Women in film

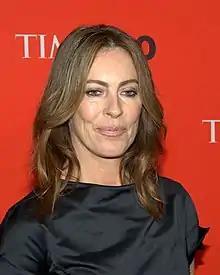
Kathryn Bigelow (born 1951) is an American director, producer, and writer. With "The Hurt Locker" (2009), Bigelow became the first woman to win the Academy Award for Best Director.

At the 2018 Cannes Film Festival, 82 women stood up for gender inequality within the festival. They all gathered on the steps during the premiere of a film called "Girls of the Sun", directed by Eva Husson, who was one of the few female directors nominated for "Palme d'Or" award. There were specifically 82 women, because that is the amount of female directors who have been nominated for awards at Cannes over the years, compared to 1,645 male directors nominated films. As of 2020, there are no dedicated gender studies that prove inequality in participation in film between women and men; public knowledge is reliant on the numbers and testimonies provided by those on the inside.